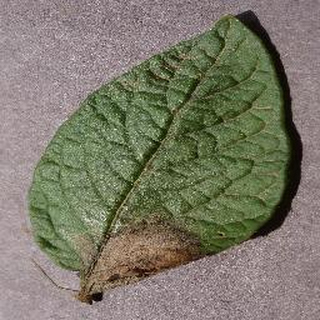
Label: potato_late_blight